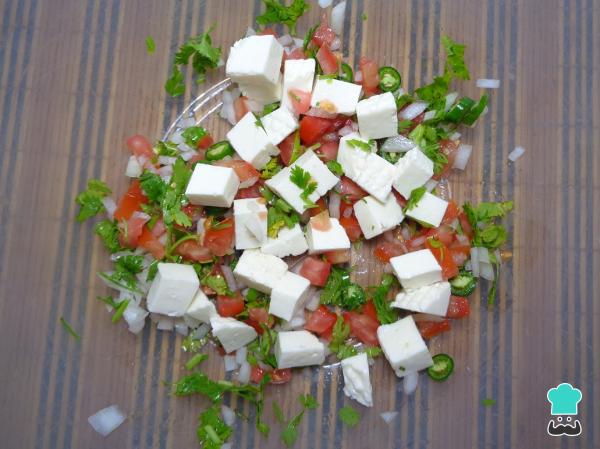
Aparte, en un tazón mezclamos toda la verdura picada con los cubos de queso panela, que podemos trocear todavía más si queremos.